Thomas Smith-Dorrien

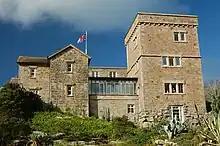
Tresco Abbey, his home on Tresco, Isles of Scilly

Lieutenant Thomas Algernon Smith-Dorrien-Smith (7 February 1846 – 6 August 1918) was Lord Proprietor of the Isles of Scilly from 1872 until his death in 1918.